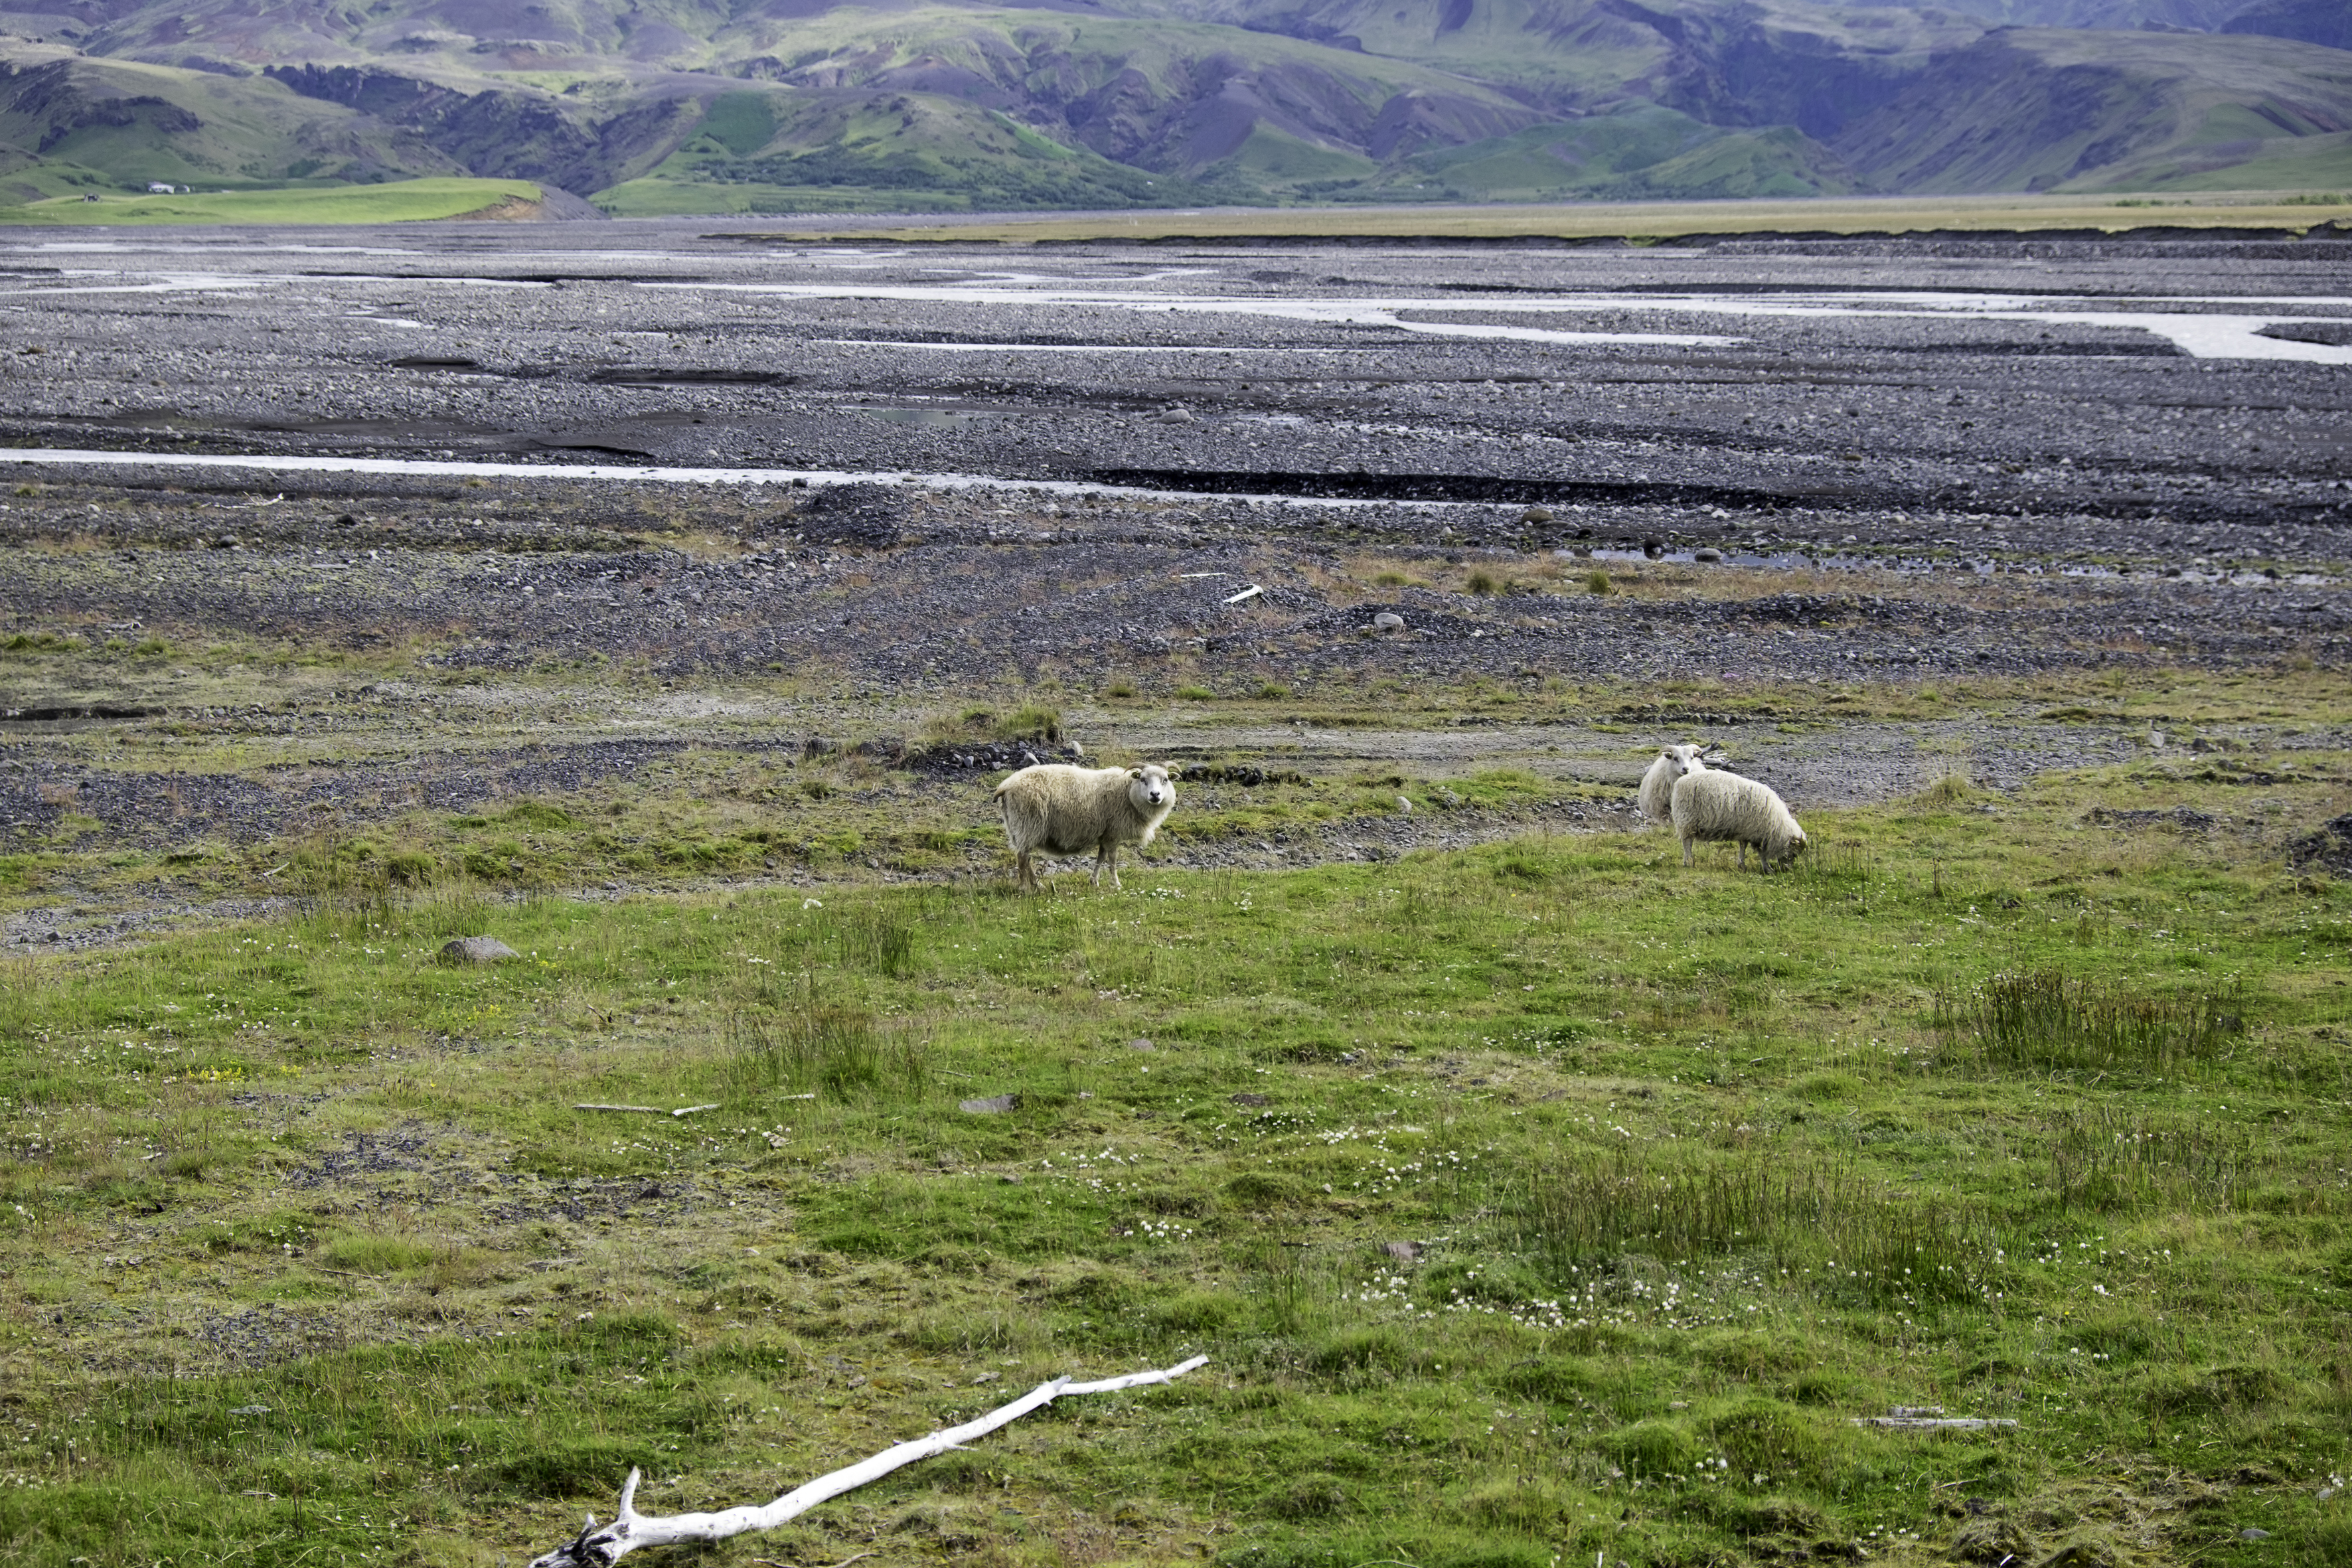
marsh, field, meadow, prairie, travel, wildlife, fujifilm, herd, pasture, grazing, sheep, iceland, plain, south, is, grassland, wetland, plateau, fuji, habitat, ecosystem, fujixt1, tundra, fujix, steppe, rural area, natural environment